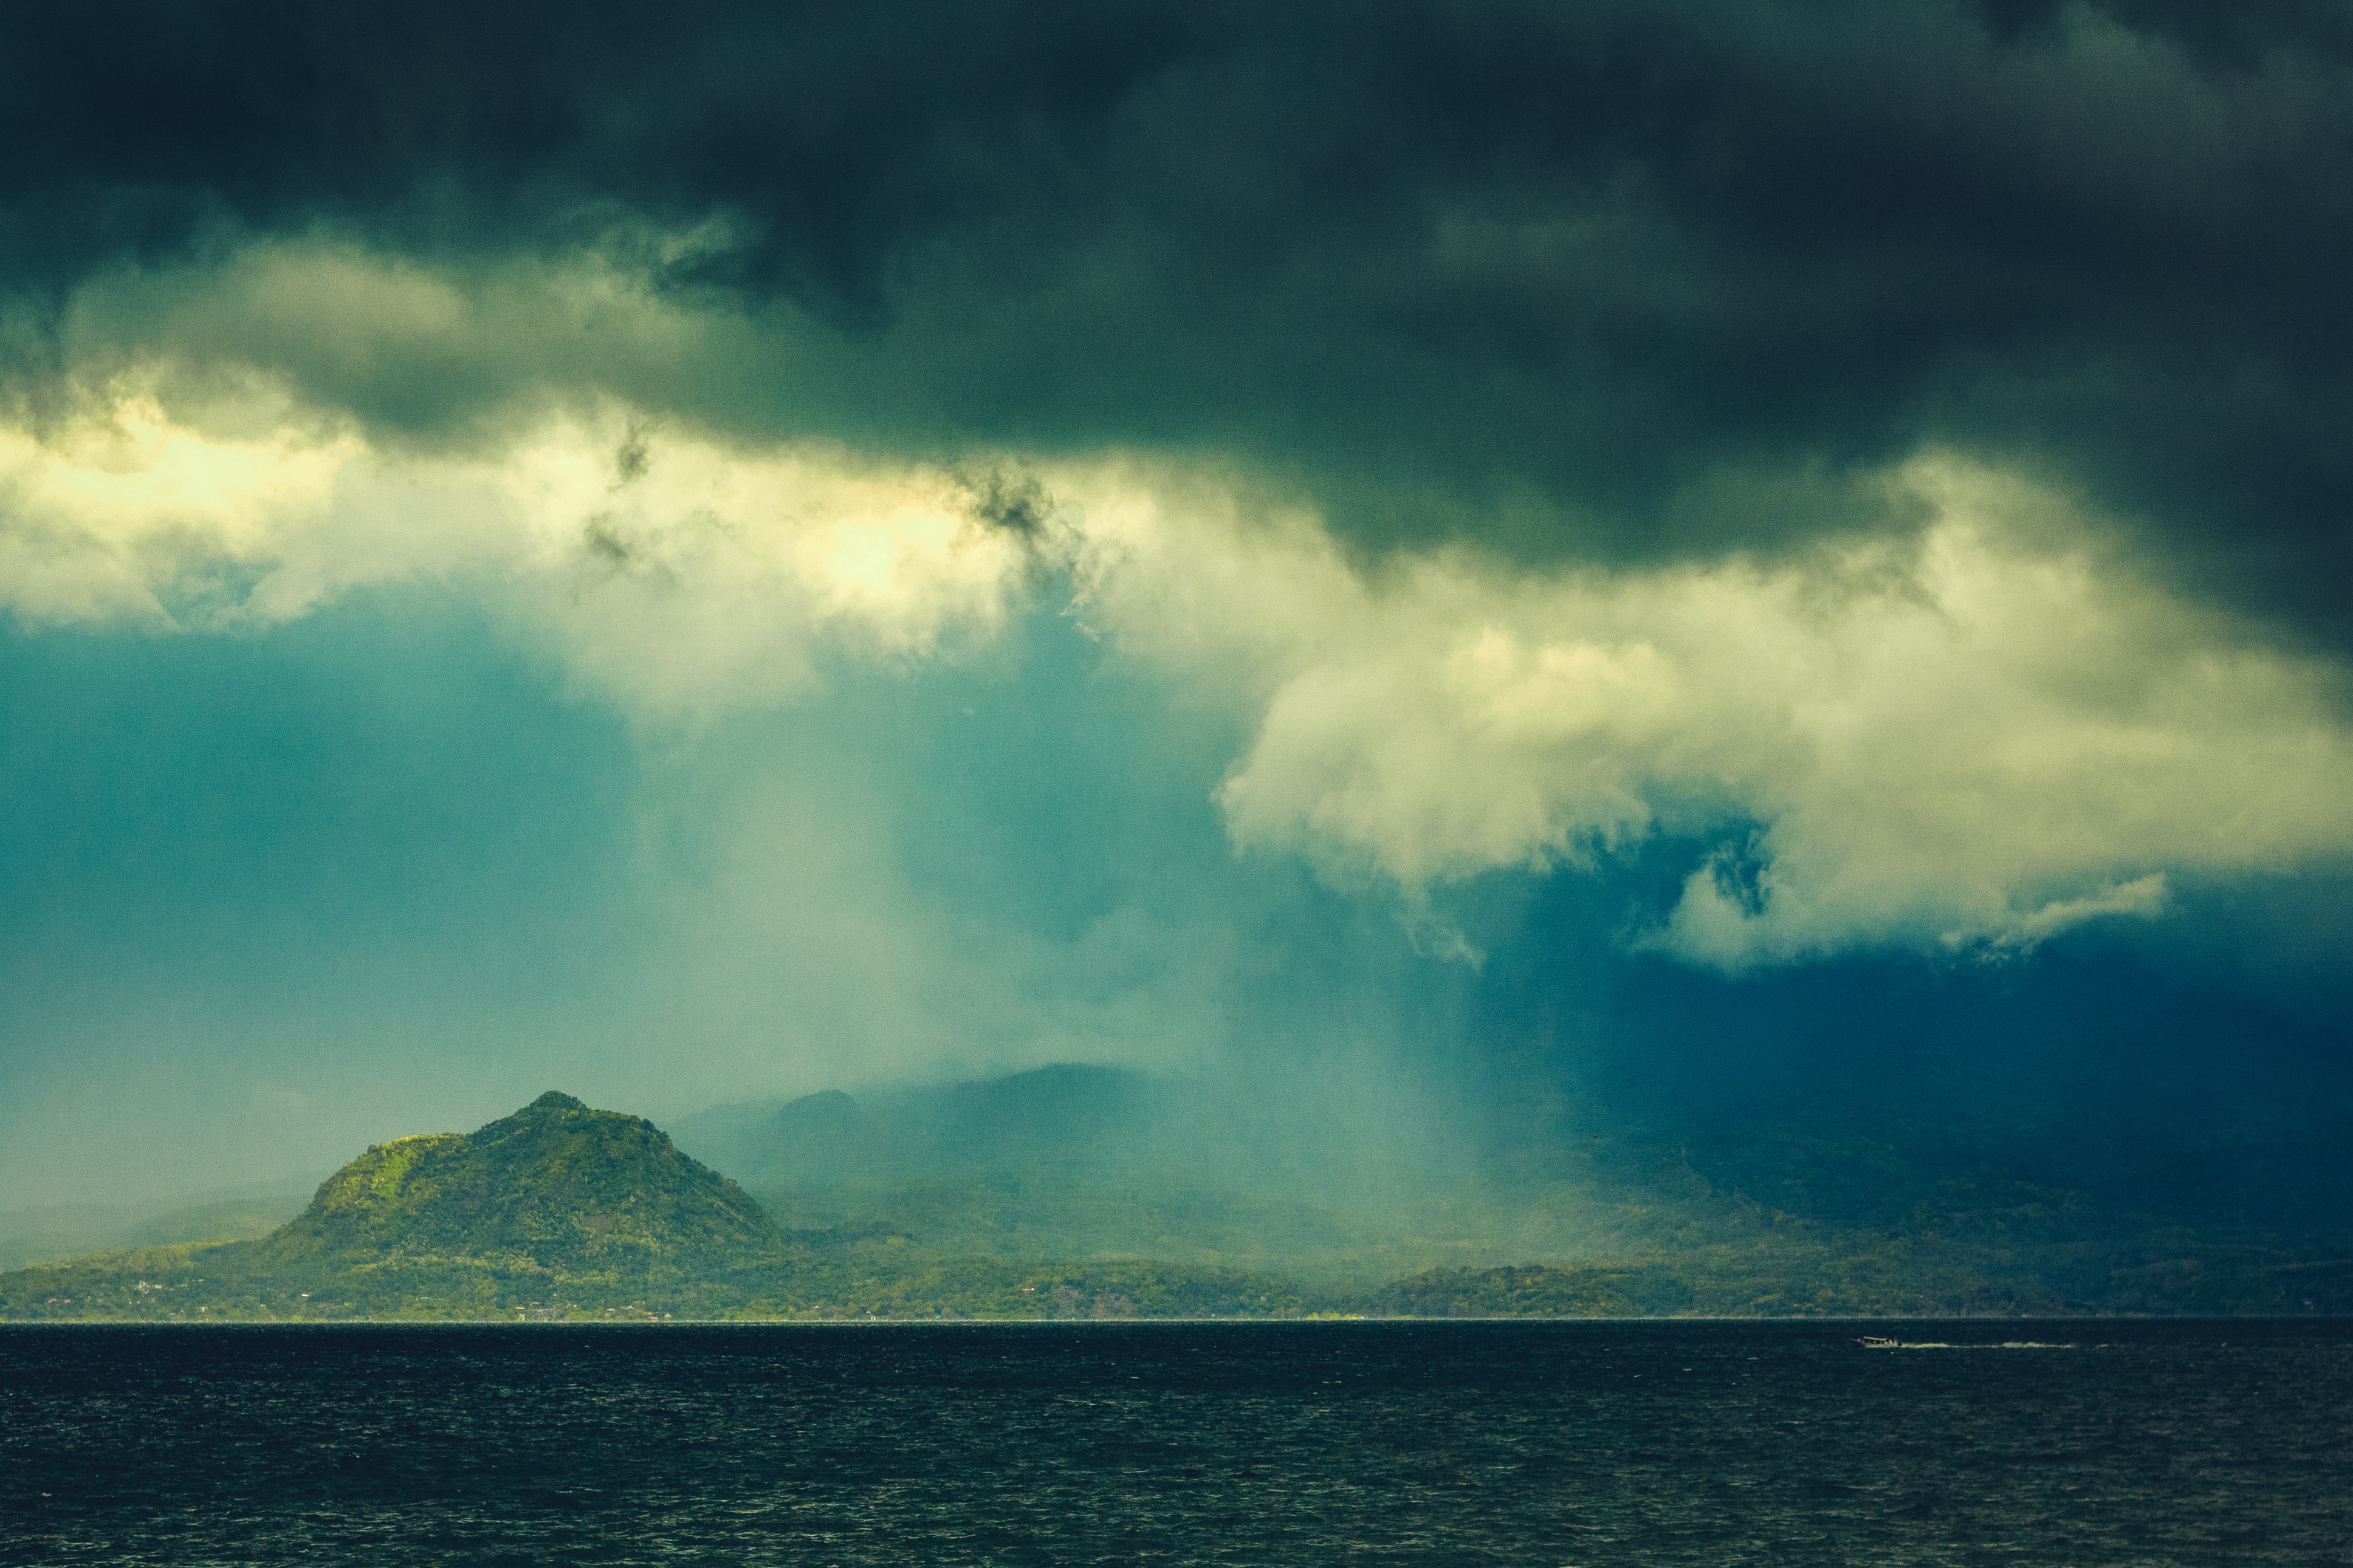
sea, coast, ocean, horizon, cloud, sky, sunrise, mist, sunlight, morning, wave, dawn, atmosphere, dusk, weather, storm, thunderstorm, meteorological phenomenon, atmospheric phenomenon, wind wave